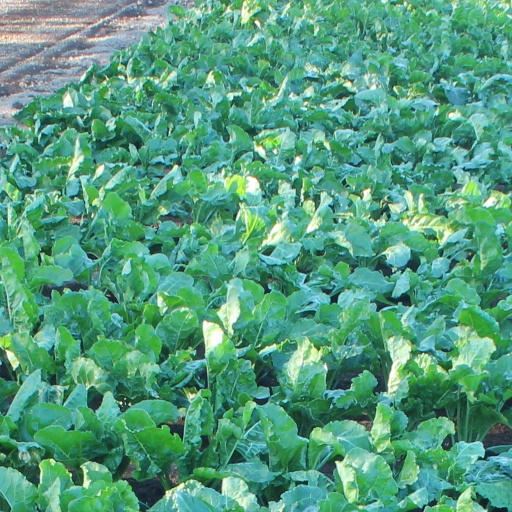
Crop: sugar beet